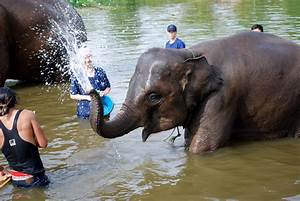
Label: elephant